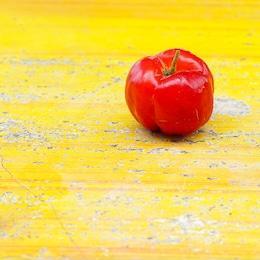
Label: others